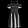
Label: Dress